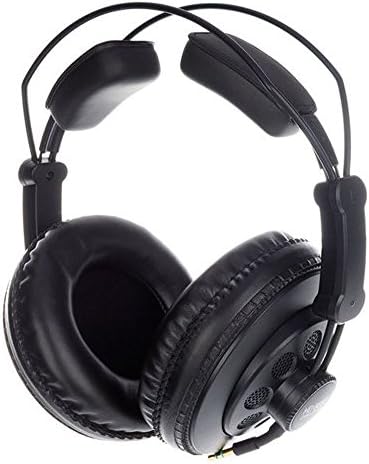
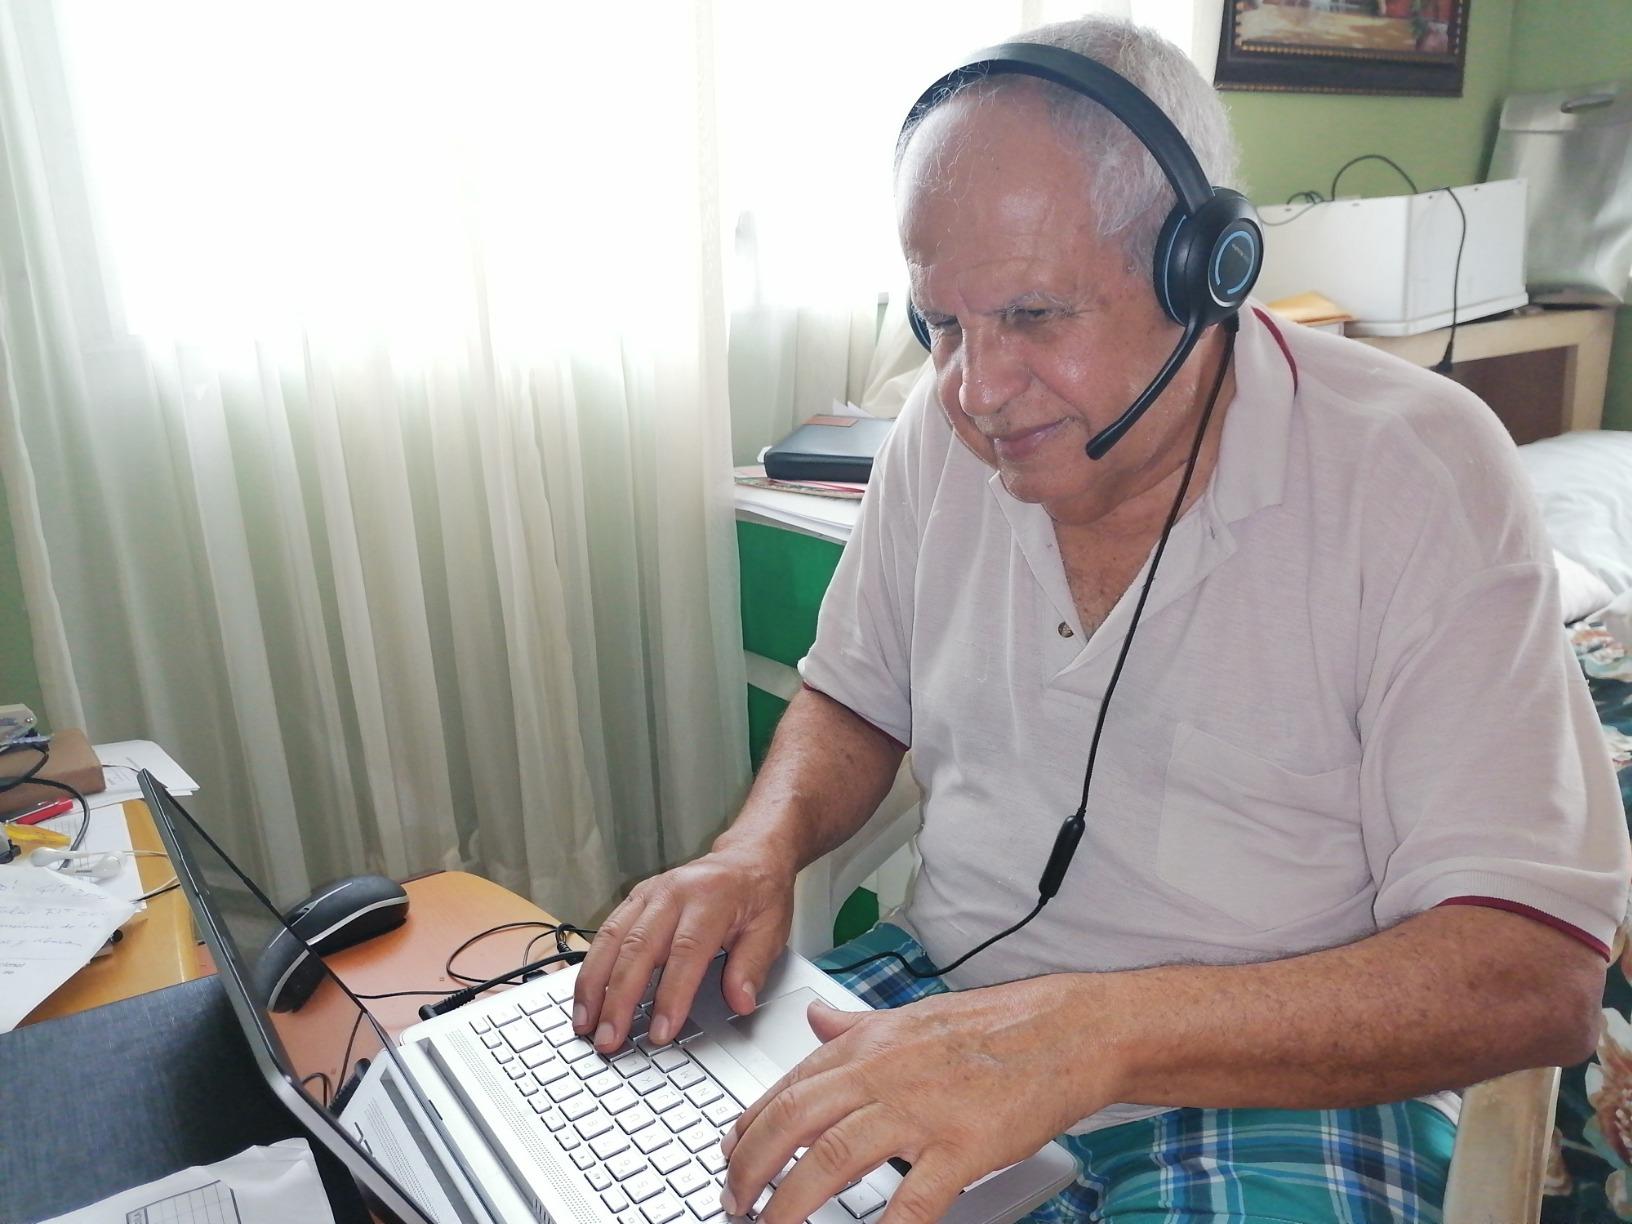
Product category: headphones
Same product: no